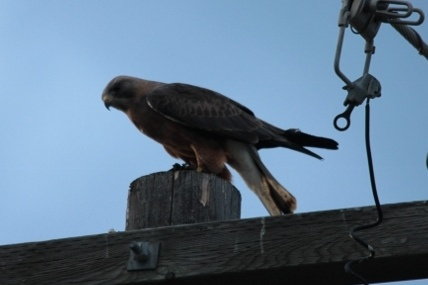
a brown and white bird is sitting on a telephone pole
The large bird of prey is sitting on the post.
A close-up of a hawk perched on a power line pole.
A hawk perched on a fence post against a blue sky.
A hawk standing on top of a wooden pole.